Sarah Bernhardt

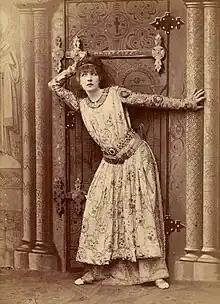
"Theodora", photo by Nadar (1884)

No crowd greeted Bernhardt when she returned to Paris on 5 May 1881, and theatre managers offered no new roles; the Paris press ignored her tour, and much of the Paris theatre world resented her leaving the most prestigious national theatre to earn a fortune abroad. When no new plays or offers appeared, she went to London for a successful three-week run at the Gaiety Theater. This London tour included the first British performance of "La Dame aux Camelias" at the Shaftesbury Theatre; her friend, the prince of Wales, persuaded Queen Victoria to authorise the performance. Many years later, she gave a private performance of the play for the queen while she was on holiday in Nice. When she returned to Paris, Bernhardt contrived to make a surprise performance at the annual 14 July patriotic spectacle at the Paris Opera, which was attended by the President of France, and a houseful of dignitaries and celebrities. She recited the "Marseillaise", dressed in a white robe with a tricolor banner, and at the end dramatically waved the French flag. The audience gave her a standing ovation, showered her with flowers, and demanded that she recite the song two more times.